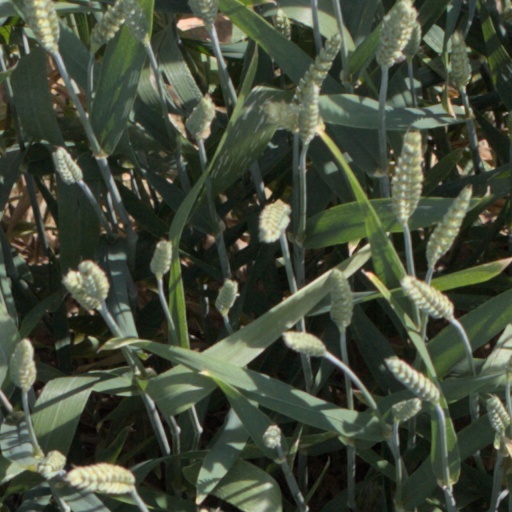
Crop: wheat